Gloster Gauntlet

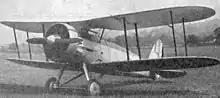
Gloster SS.19 photo from L'Aerophile May 1932

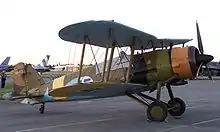
Gloster Gauntlet in Kauhava, Finland at Midnight Sun Airshow 2006

As of 2008, the only remaining airworthy Gauntlet II in the world, "GT-400", is registered in Finland where it spends its summers in the Karhula Flying Club Aviation Museum at the Kymi Airfield near Kotka. This aircraft is fitted with a Alvis Leonides radial engine.